Elisha Peck

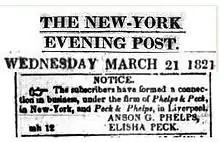
Notice of formation of business

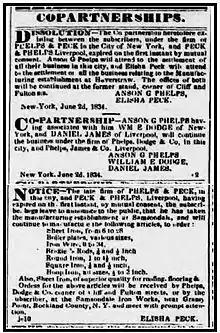
Partnership of Phelps & Peck dissolved 1834

Anson Green Phelps was born in 1781 and served an apprenticeship in the saddler's trade in Hartford, Connecticut. He found a market for his leather goods in South Carolina and expanded his business by shipping cotton from there to New York. The cotton was then sold to England and in return Phelps imported manufactured goods for sale in America. He also started to run a small shipping company and moved his business from Hartford to New York, where he formed a partnership in 1821 with Peck. In America the partnership was called "Phelps & Peck", located at 179/181 Front Street, and in Britain it was called "Peck & Phelps", operating from Liverpool. The company imported metals but also diversified, selling such things as furs, feathers, and tobacco. They distributed goods along the Atlantic seaboard using their coasters, and peddlers took their wares to sell at inland settlements. The opening of the Erie Canal in 1825 and the rapidly expanding West also provided an unlimited market for their manufactured goods. Between 1821 and 1824 their annual average profit was approaching forty thousand dollars.